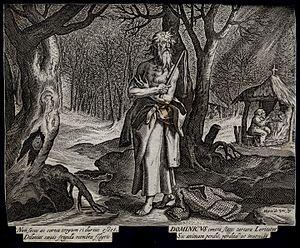
Dominique l'Encuirassé, nommé ainsi parce qu'il portait une cuirasse de manies de fer qu'il ne quittait que pour se flageller.